Themes in Titus Andronicus

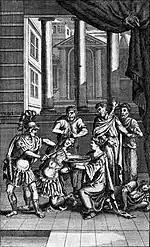
Titus exacts his revenge for the rape of Lavinia by killing Chiron and Demetrius and draining their blood; illustration from "The Works of Mr. William Shakespeare", edited by Nicholas Rowe (1709)

The most prominent theme in "Titus Andronicus" and the one most often dissected in scholarship is revenge. The story of Procne and Philomela is mentioned several times, and just as they are driven by a desire for revenge, so too are the characters in "Titus"; the entire narrative from midway through Act 1 is built around the plotting of revenge. According to Hereward Thimbleby Price, Shakespeare "is writing a Senecan play according to the rules, that is to say, a play in which the hero is a man who inexorably pursues revenge and who dies in the act of taking it." Bill Alexander, who directed a Royal Shakespeare Company production in 2003, argues that